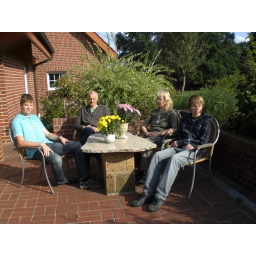
This is my family. My brother Lennart, my father Uwe, my mother Heide and me in the blue shirt